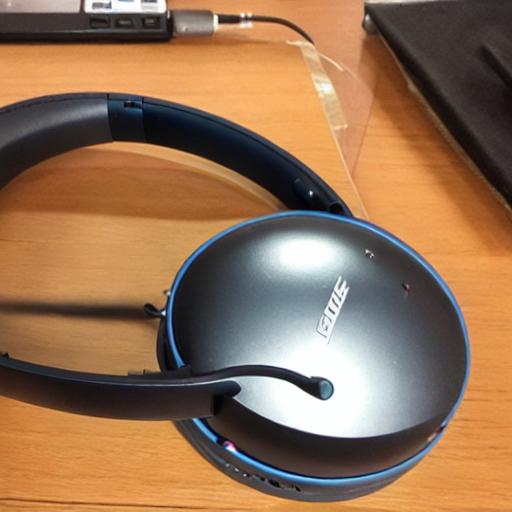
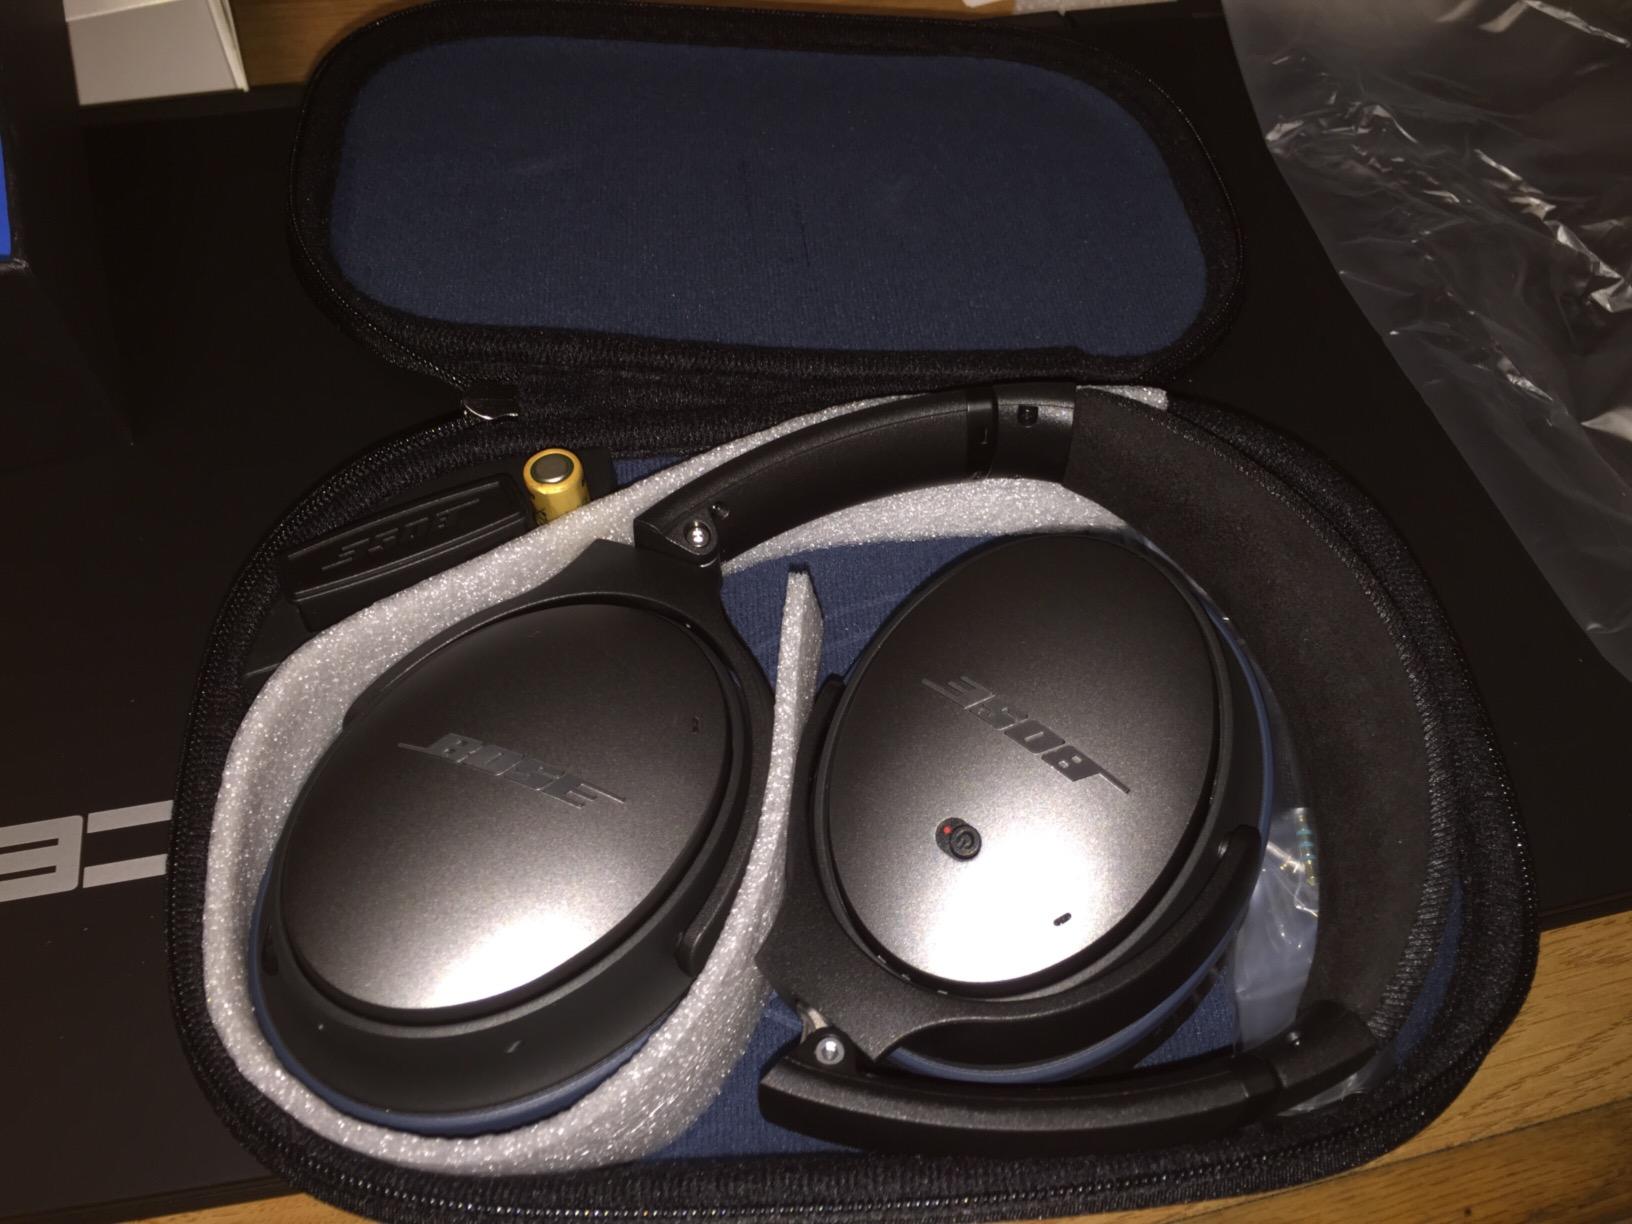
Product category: headphones
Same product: no